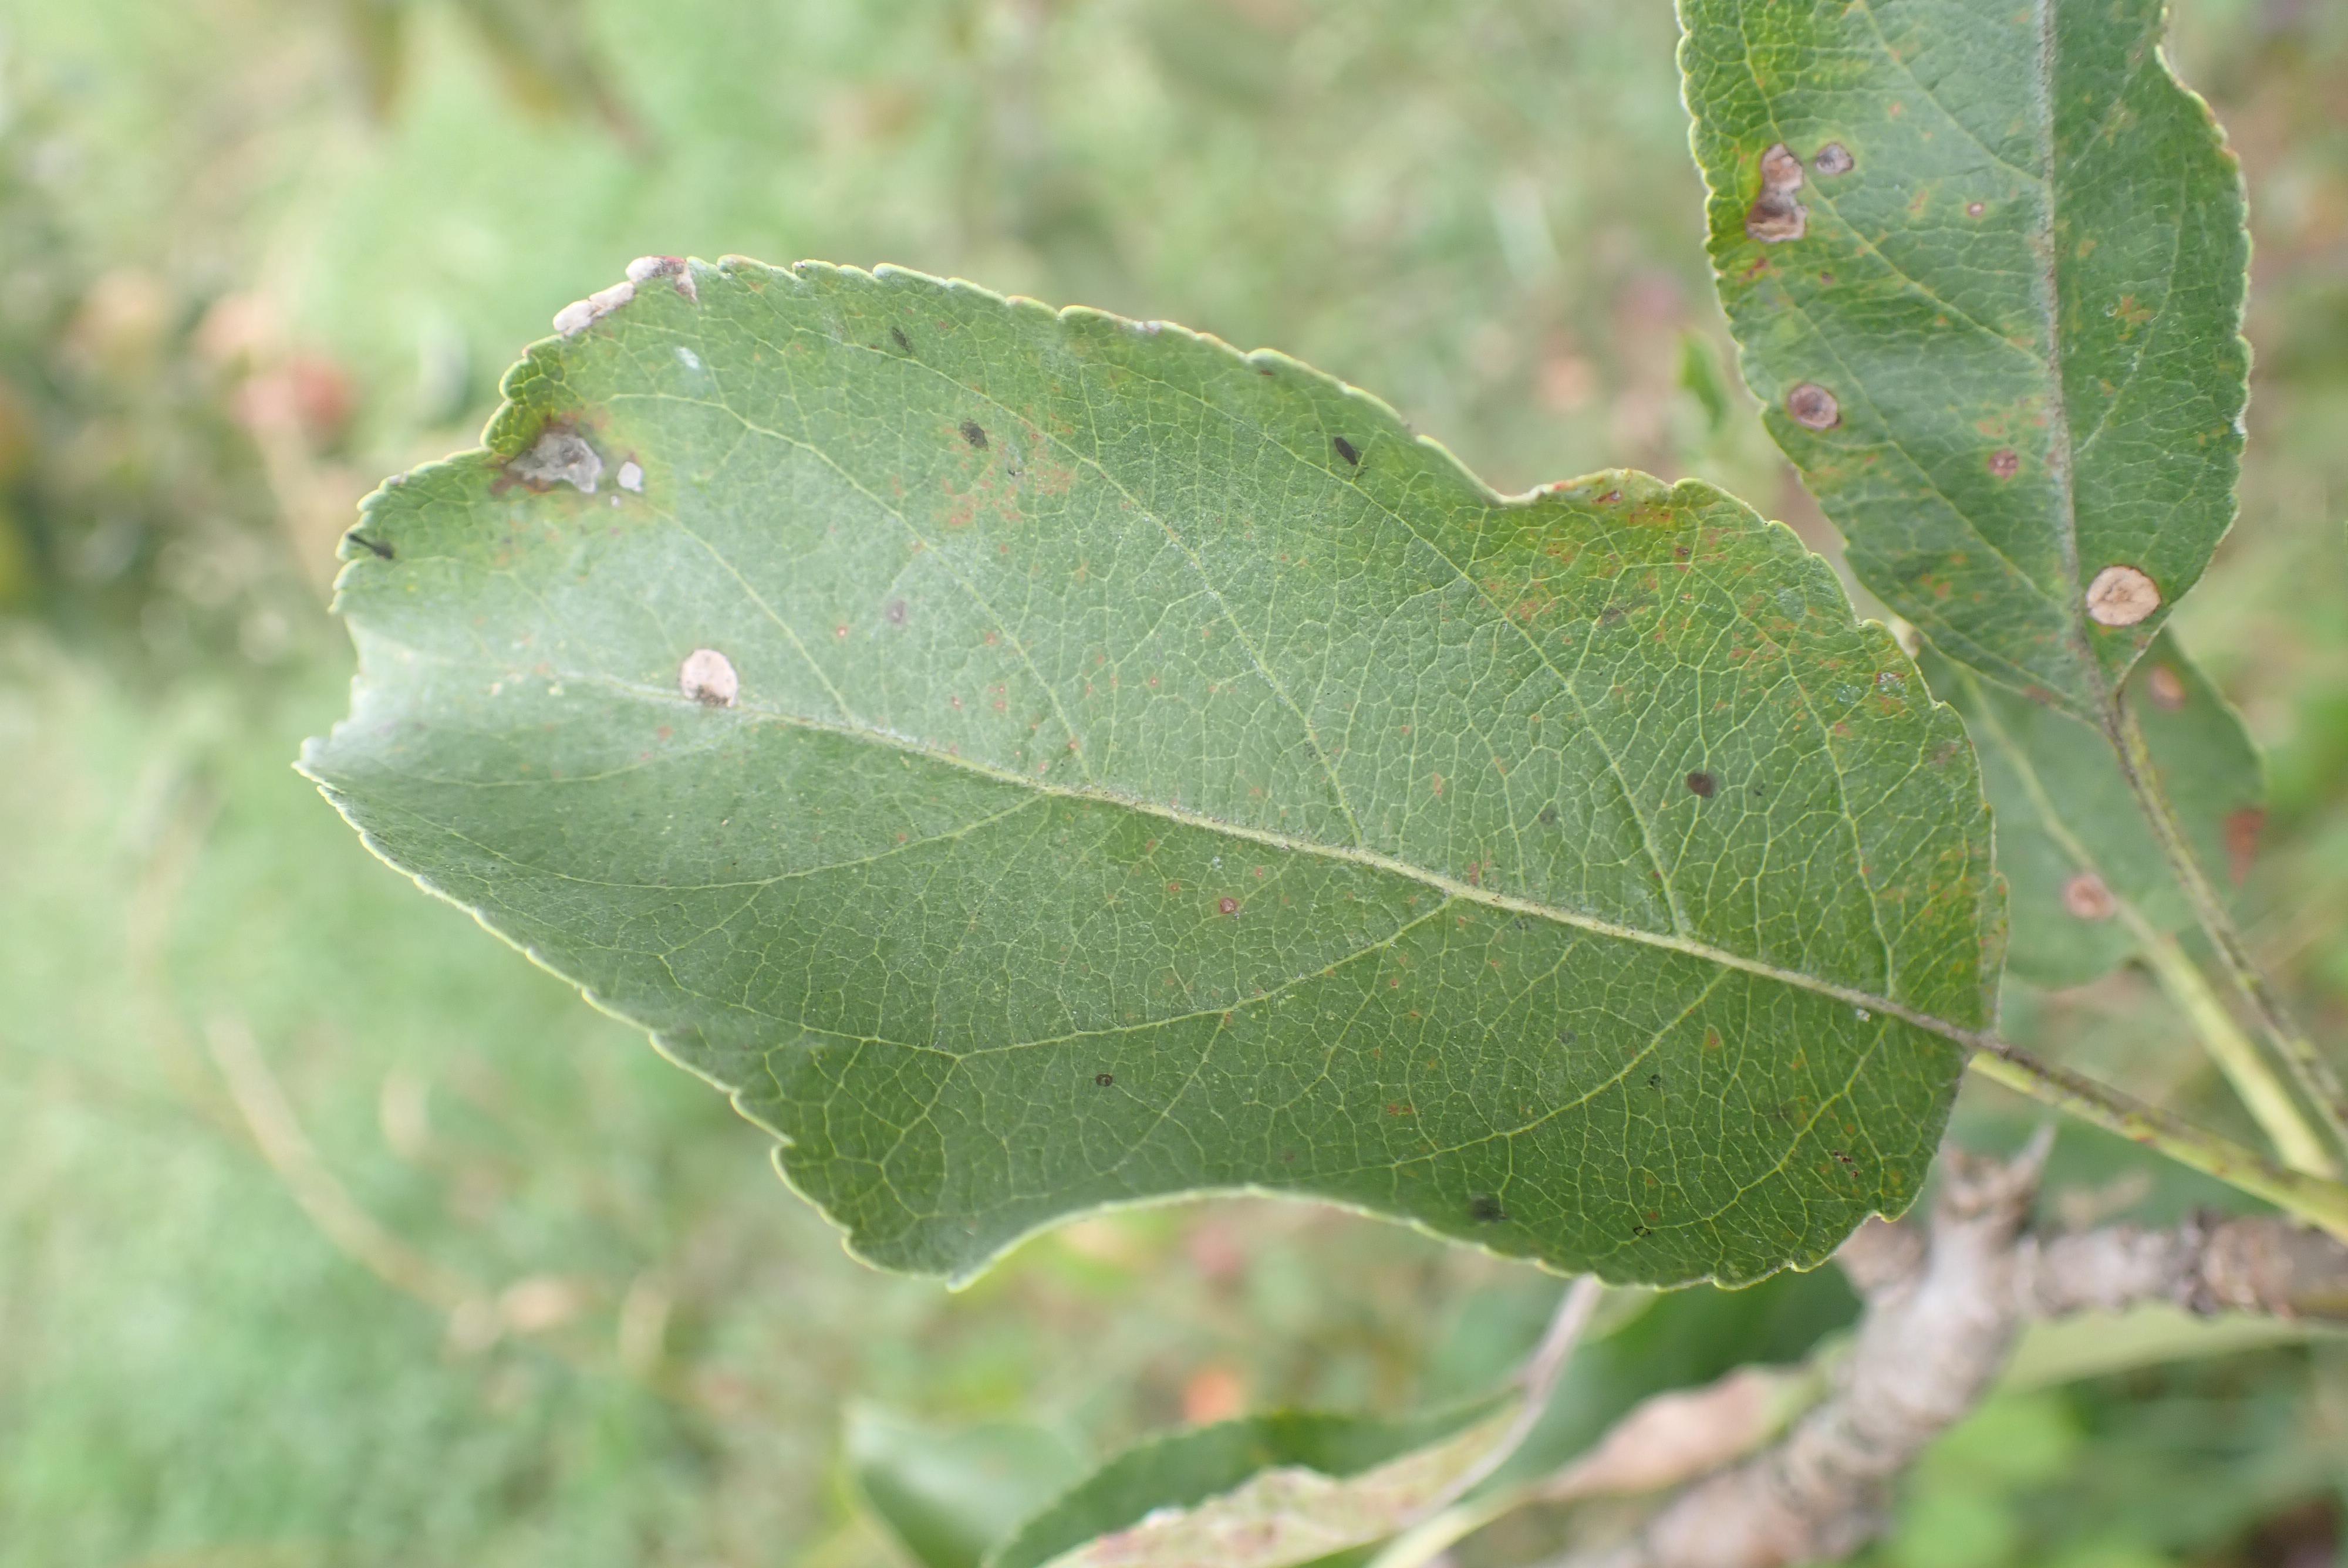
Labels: complex